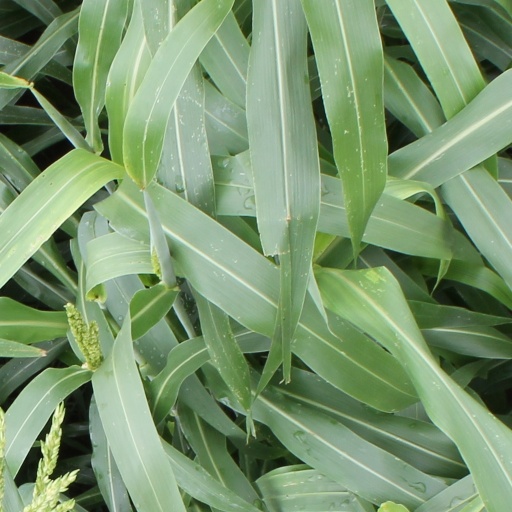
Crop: sorghum